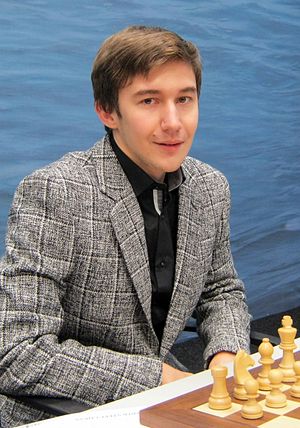
Sergej Karjakin
Sergej Karjakin er en russisk skakspiller. Siden 2009 har Sergej Karjakin haft russisk statsborgeskab.